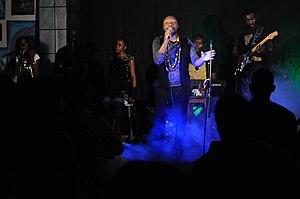
David K intimate Performance, 2015
Kemgouo Koutchou David Lionel dit David K ou encore David Koutchou, né le 25 mars 1984 à Yaoundé, Cameroun, est un auteur-compositeur-interprète et acteur culturel camerounais.